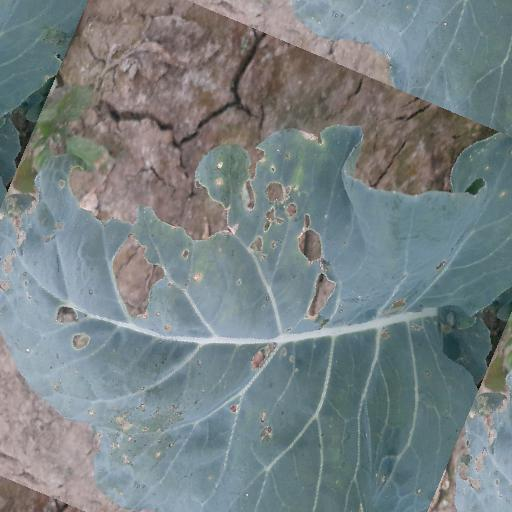
Label: Black Rot